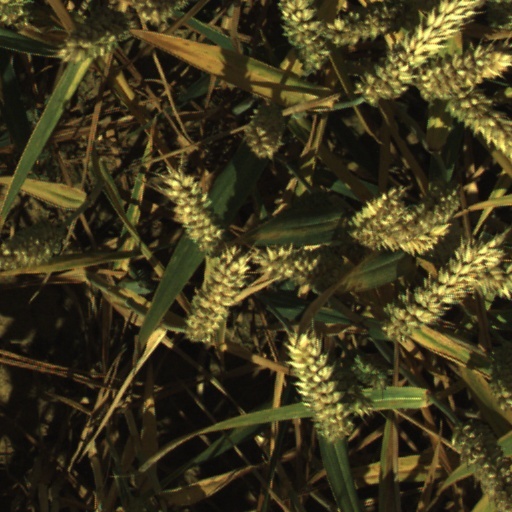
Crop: wheat